Seer stone (Latter Day Saints)

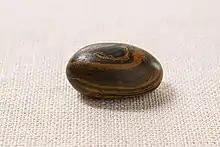
Many members of the Church of Jesus Christ of Latter-day Saints believe that Joseph Smith used this seer stone (along with two others dubbed the "Urim and Thumim") in the Book of Mormon translation effort.

According to Latter Day Saint theology, seer stones were used by Joseph Smith, as well as ancient prophets, to receive revelations from God. Members of the Church of Jesus Christ of Latter-day Saints (LDS Church) believe that Smith used seer stones to translate the Book of Mormon.